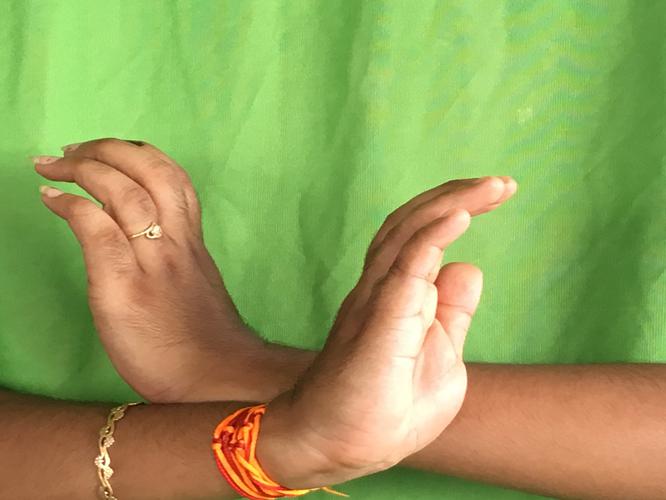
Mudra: Nagabandha
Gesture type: double_hand